University of Toronto Mississauga

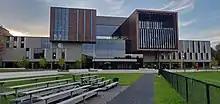
Maanjiwe nendamowinan on the north side of campus, opened in 2018

The campus consists of a number of buildings arranged across a large, treed lot. Wild deer are commonly spotted around the grounds and are beloved by students and faculty. The surrounding suburban neighbourhood, the Mississauga Road area and the Credit Woodlands, is a fairly affluent section of the city of Mississauga. The largest campus building, the William G. Davis Building, was built as a megalithic structure, predominantly out of concrete, as was typical of the brutalist architecture style of the late 1960s. It was one of architect Raymond Moriyama's first major commissions. Other buildings were added over the decades, and with the enlarged enrollment at the beginning of the new millennium, the pace of construction increased.